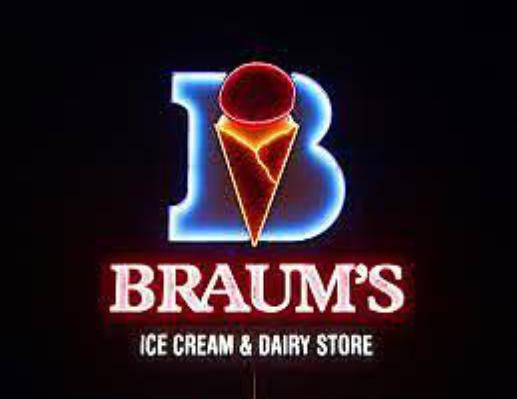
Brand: Braum's
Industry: Food